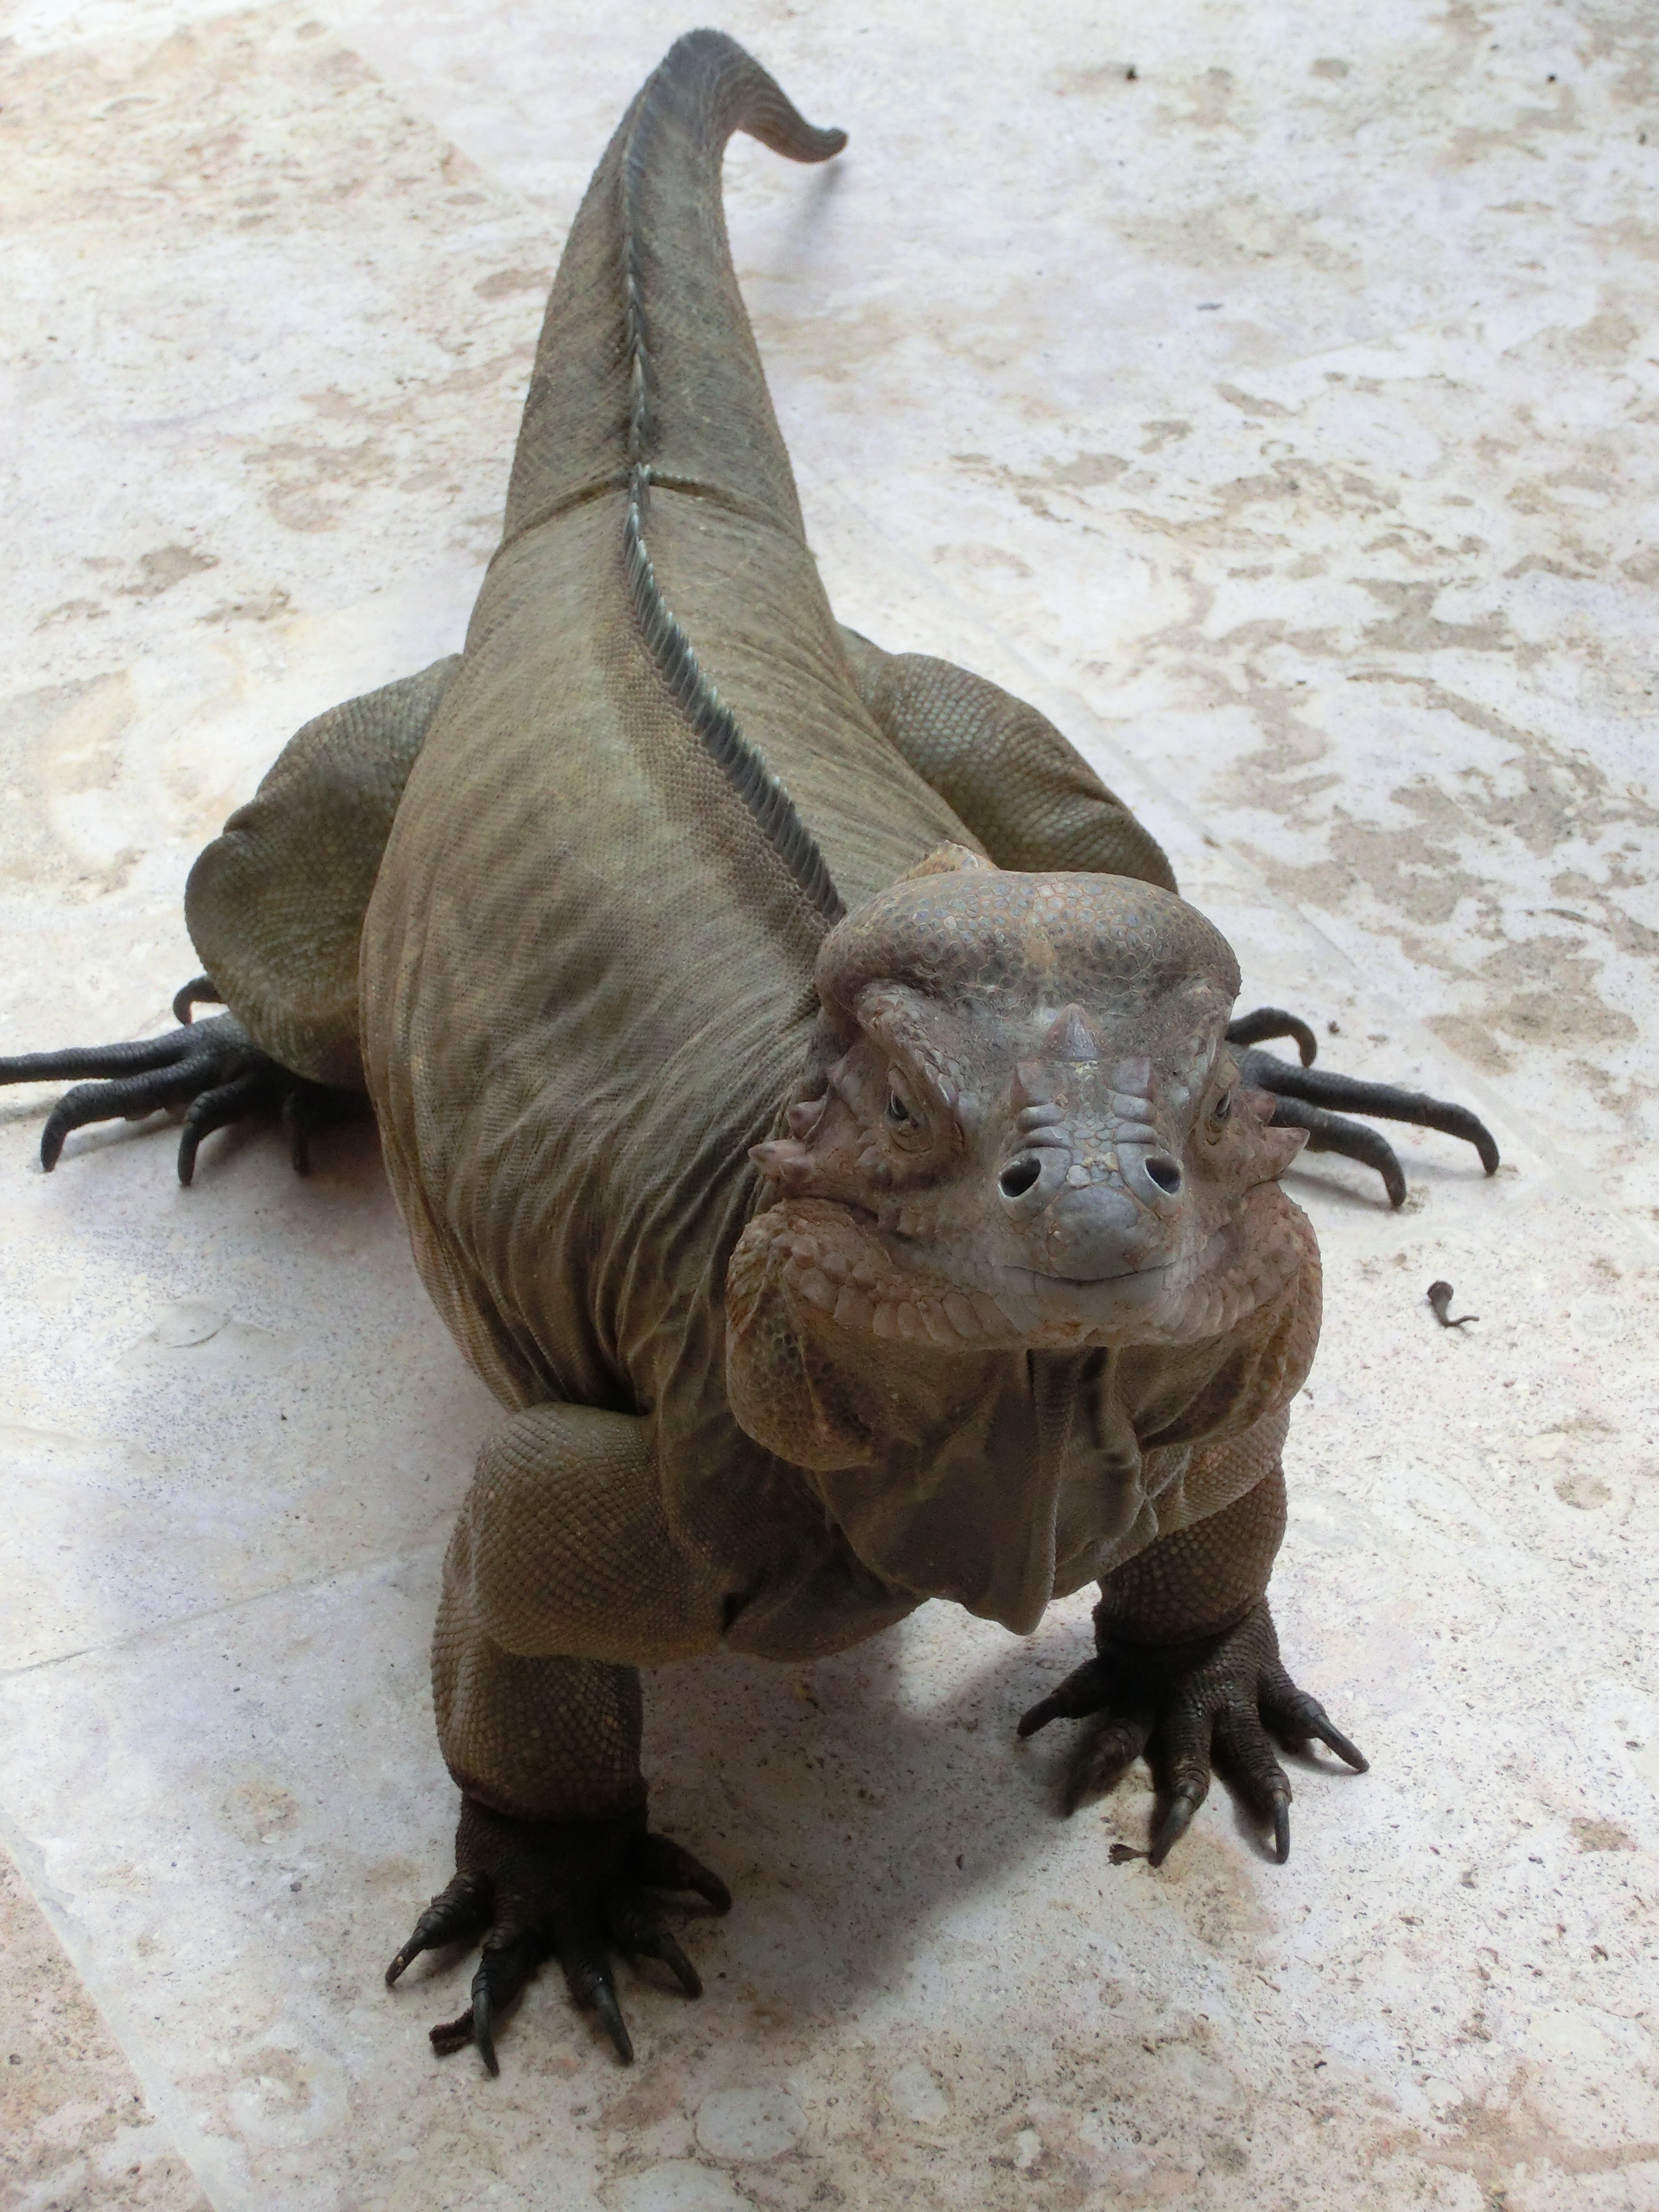
animal, horn, reptile, iguana, fauna, lizard, rhinoceros, lizards, scaly